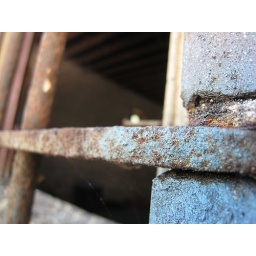
Just tinkering around on a Sunday. From an old building behind my house